Piracicaba

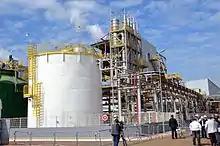
Second-generation ethanol plant by Raízen

From the 1970s, initiatives were launched to revitalize Piracicaba’s economy. The Sugar Highway was built, connecting the city to the Castelo Branco Highway, providing a new route for product transport and maintaining Piracicaba’s influence in the Capivari region. The Luiz de Queiroz Highway was widened to the Anhanguera Highway, improving access and linking Piracicaba to São Paulo’s main interior highway. Industrial districts were established, and new companies arrived. Concurrently, the federal Pró-Álcool program, promoting automotive ethanol from sugarcane, modernized cultivation and revitalized the sugarcane industry. Other projects, such as the Santa Maria da Serra Dam (intended to resume river navigation and connect to the Paraná-Tietê Waterway), an ethanol pipeline, and a closer alignment with the Anhanguera Highway, were not realized. Instead, the Bandeirantes Highway was extended, passing through Santa Bárbara d'Oeste. Despite these setbacks, Piracicaba diversified its economy, overcoming stagnation and attracting significant investments over the last two decades.